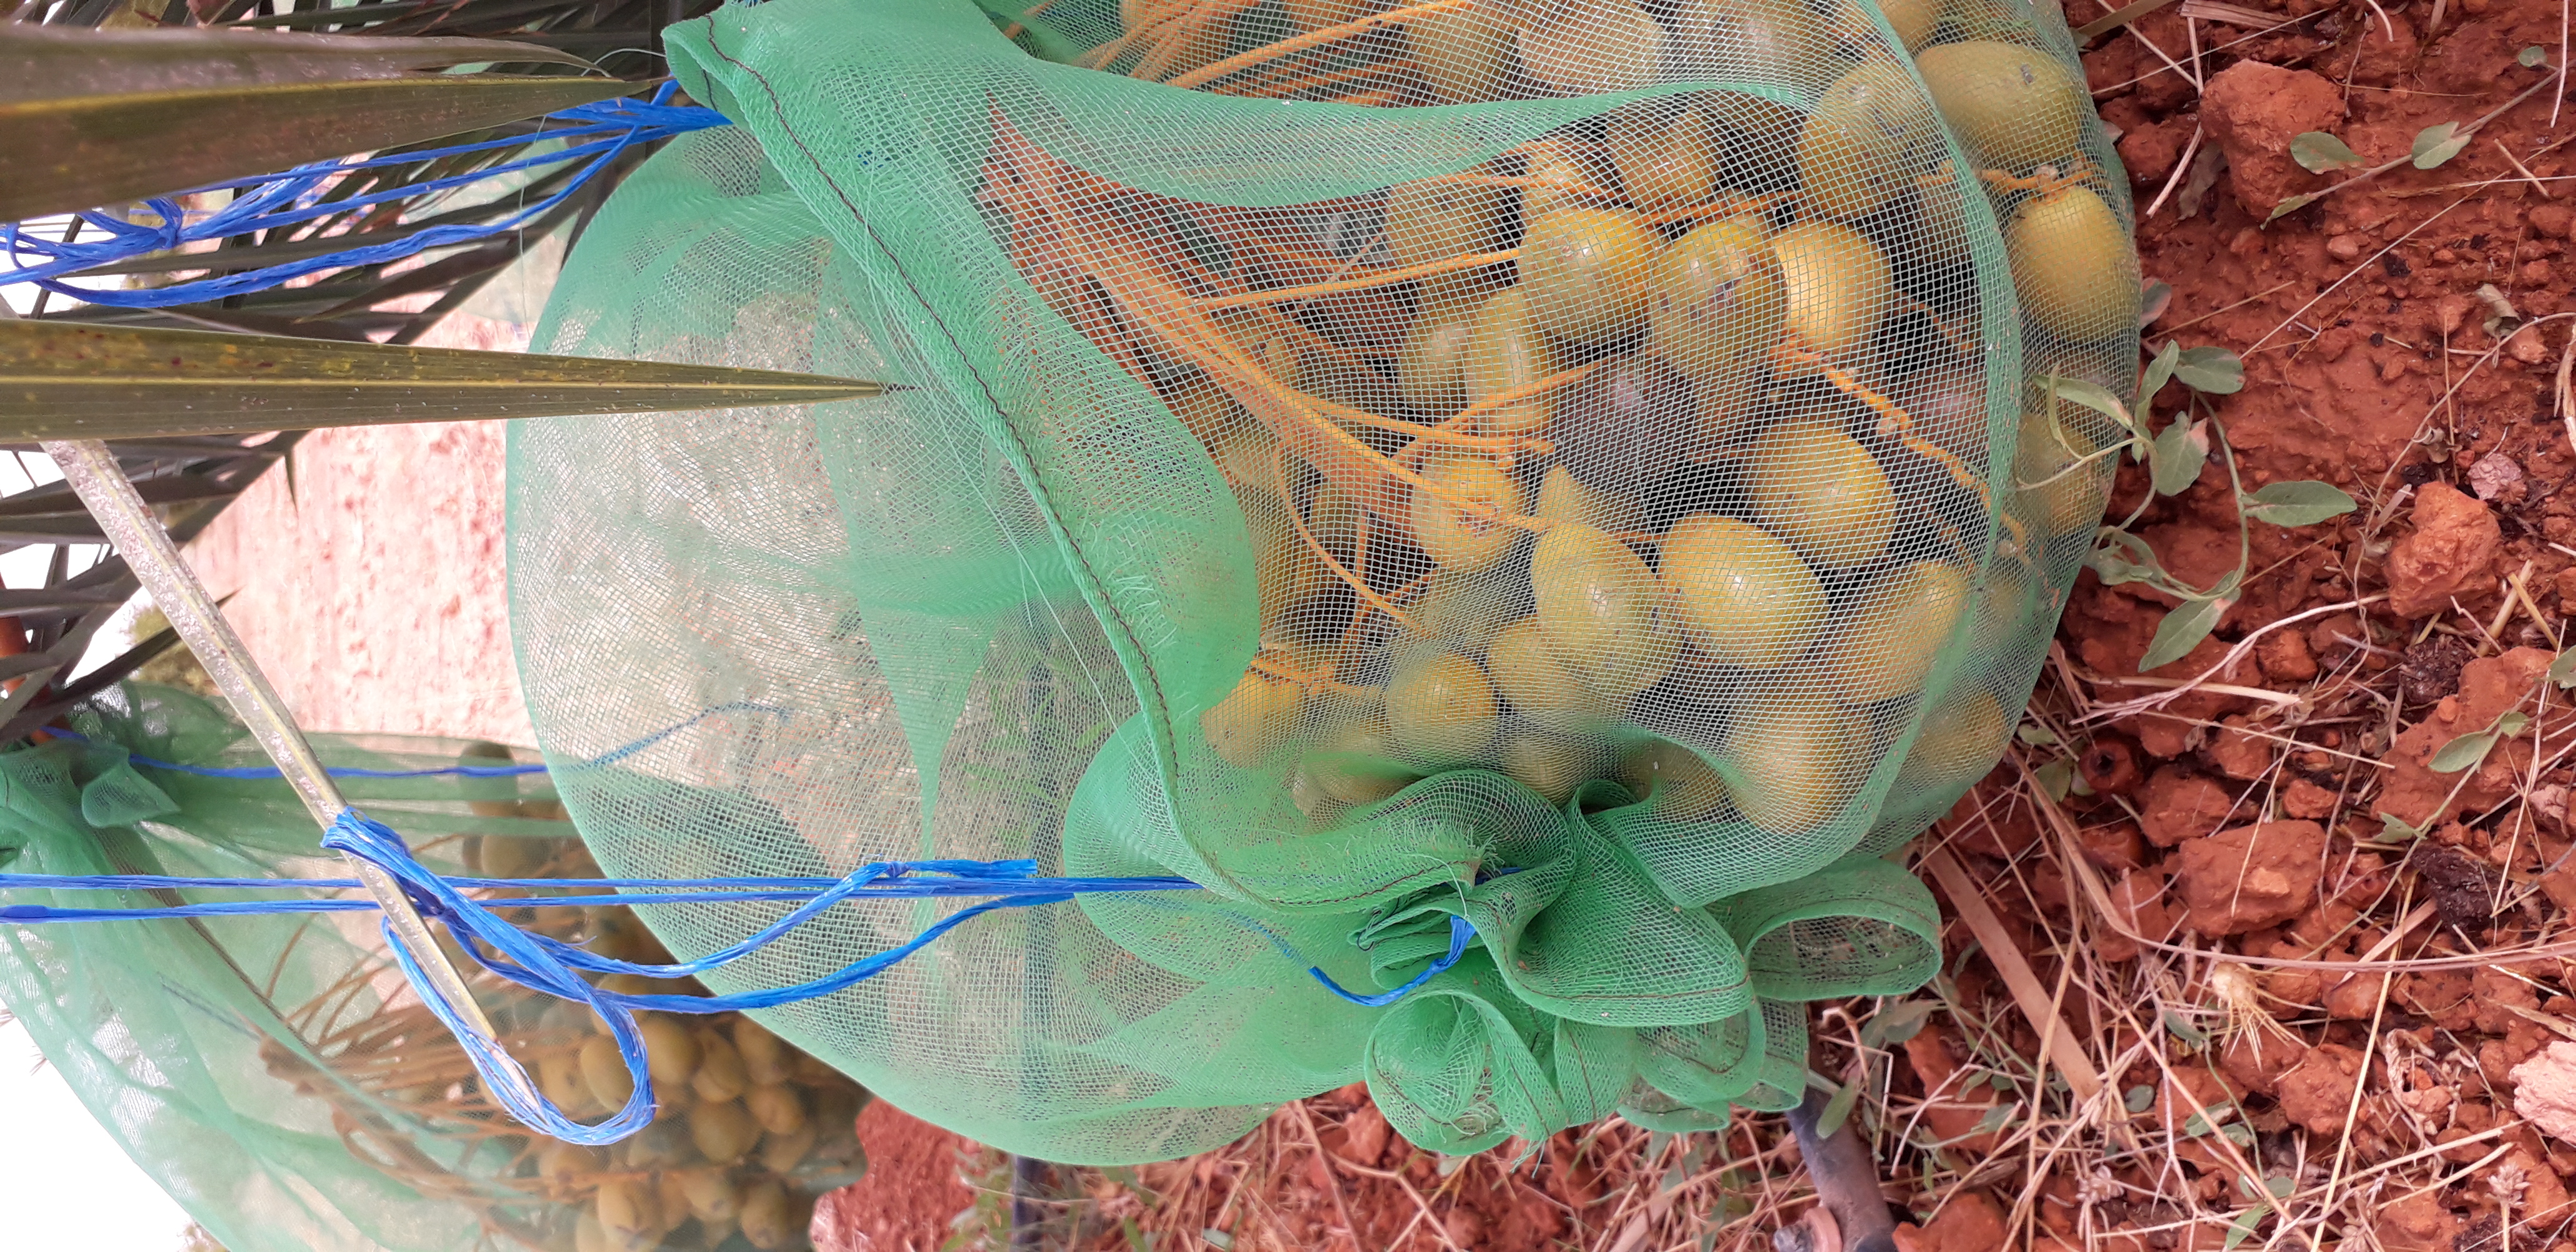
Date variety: Boufagous